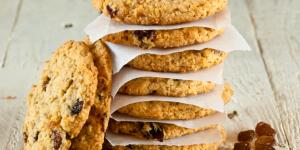
galletas de avena pasas y chocolate